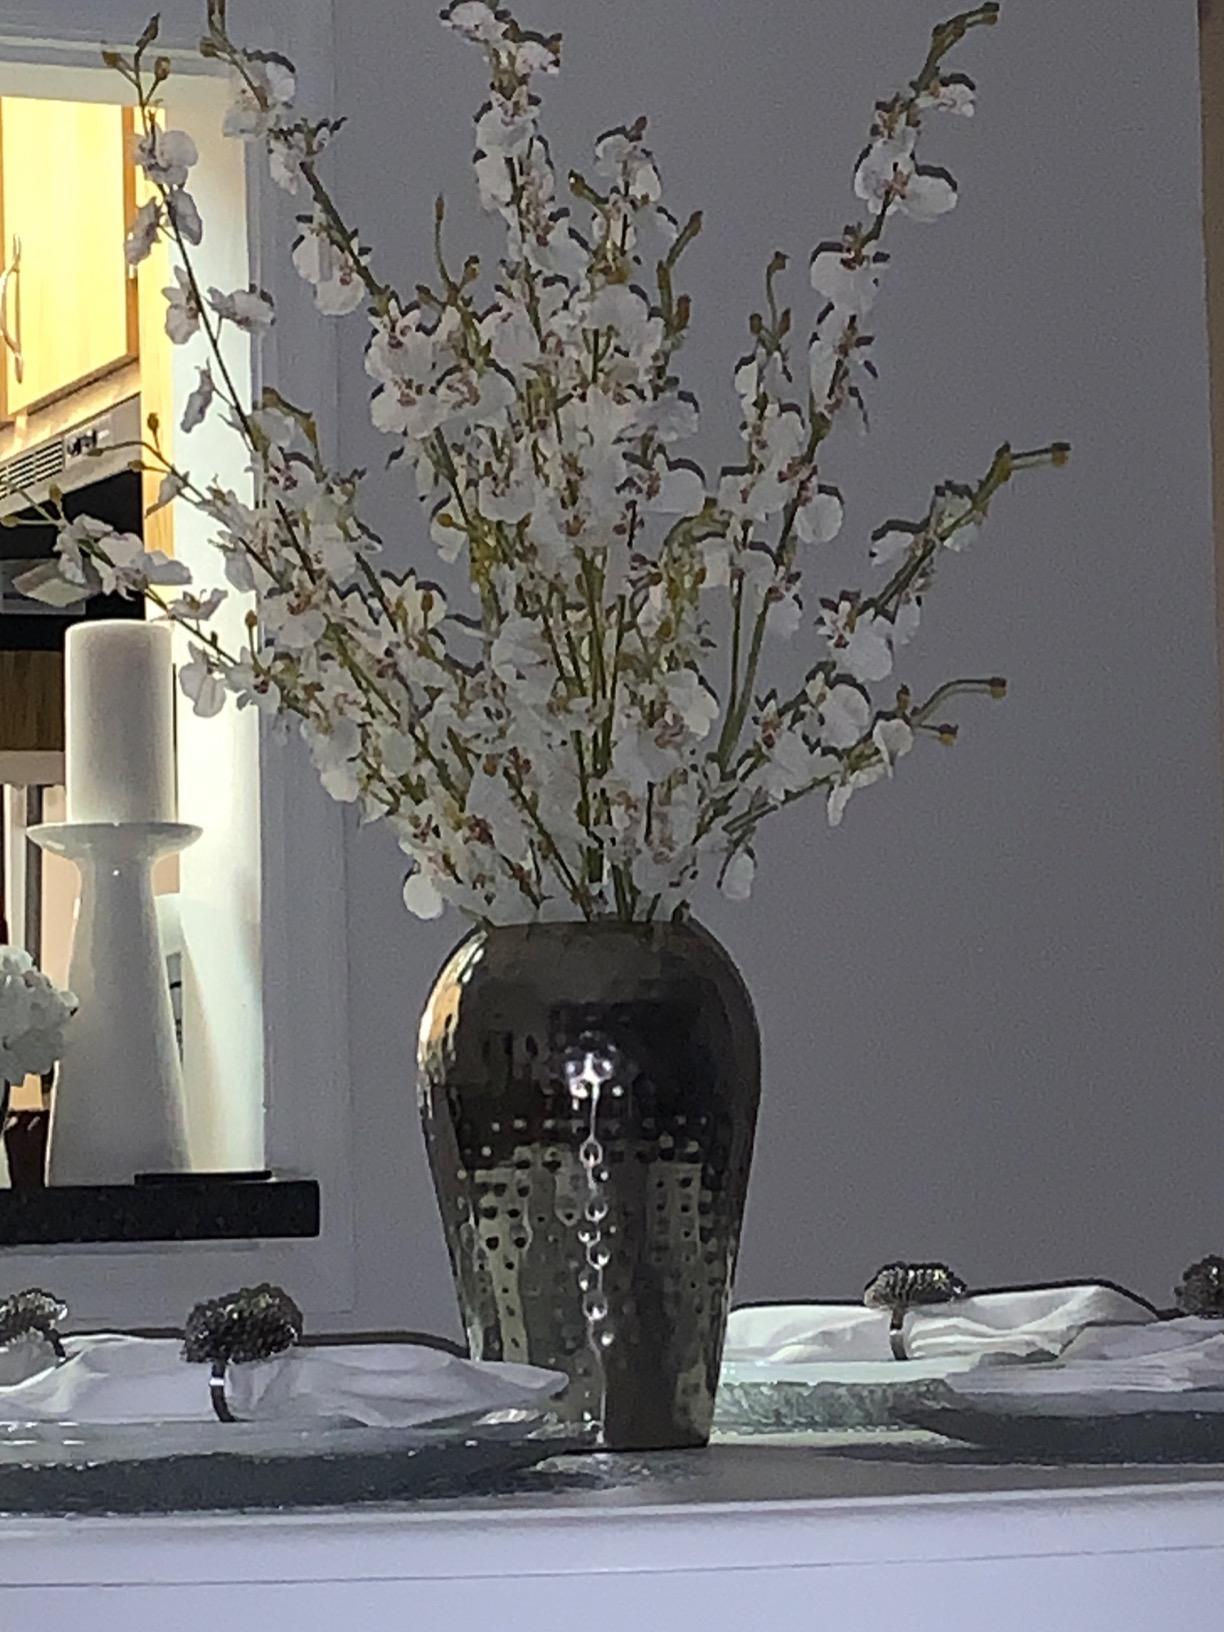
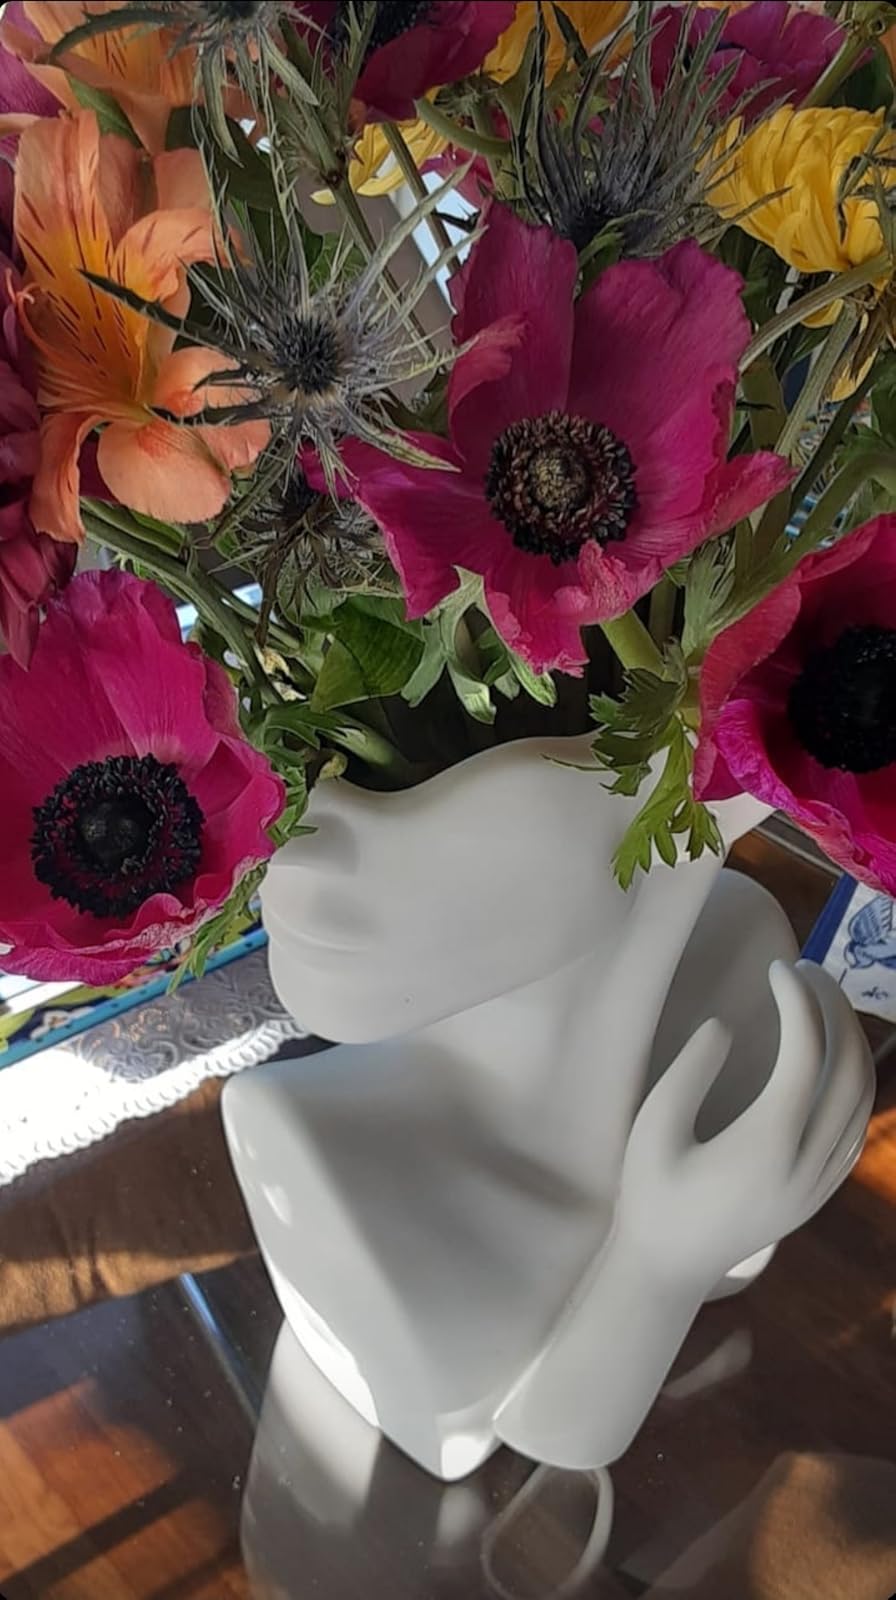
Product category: vase
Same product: no